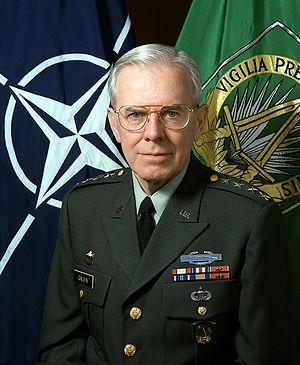
Le commandant suprême de l'OTAN est responsable devant le Comité militaire, l’instance militaire suprême de l’Alliance, du commandement général des opérations militaires de l'OTAN ainsi que de la planification militaire des opérations. Il dirige le Grand Quartier général des puissances alliées en Europe.